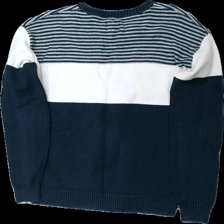
View: back
Type: Sweater
Category: Ladies
Brand: Gant
Colors: White, Blue
Material: 100% bomull
Pattern: Other
Cut: C-collar
Size: S
Season: All
Stains: Minor
Damage: smått smutsigt och luddigt
Damage location: top center
Damage 2: luddigt
Damage 2 location: bottom center
Damage 3: luddigt
Damage 3 location: middle center
Price range: <50
Recommended usage: Reuse
Description: stickad sweater med tryck